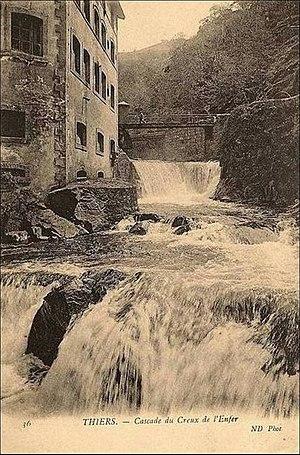
Usine du Creux-de-l'enfer et Durolle
Le Creux de l'enfer est un centre d'art contemporain situé à Thiers dans le département du Puy-de-Dôme en région Auvergne-Rhône-Alpes.